The Settlers

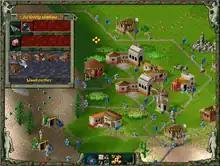
Screenshot of "The Settlers II" showing the various buildings linked by roads. The roads are demarcated by waypoints (blue flags), which function as hubs for the distribution of goods, with a single settler operating between each flag.

In the first two games, an important game mechanic is the construction of a road network to allow for an efficient transportation system, as any settlers transporting goods must use roads. To maximize distribution, the player must set as many flags as possible on each road. Flags can only be set a certain distance apart, and serve as transport hubs; a settler will carry an item to a flag and set it down, at which point the next settler along will pick up the item and continue, freeing the first settler to return and pick up another item at the previous flag. A major change came in "The Settlers III", where roads were no longer necessary, and settlers could walk freely around the player's territory, with the AI handling pathfinding. Aside from "The Settlers II (10th Anniversary)", roads were not a requirement again until "Paths to a Kingdom" (players could build roads in "Rise of an Empire", but they were optional).